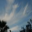
Label: cloud